Fireless locomotive

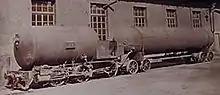
Locomotive used in the construction of the Gotthard Rail Tunnel

A fireless steam locomotive is similar to a conventional steam locomotive, but has a reservoir, known as a steam accumulator, instead of a boiler. This reservoir is charged with superheated water under pressure from a stationary boiler. The engine works like a conventional steam engine using the high pressure steam above the water in the accumulator. As the steam is used and pressure drops, the superheated water boils, replacing the used steam. The locomotive can work like this until the pressure has dropped to a minimum useful level or the water runs out, after which it must be recharged.